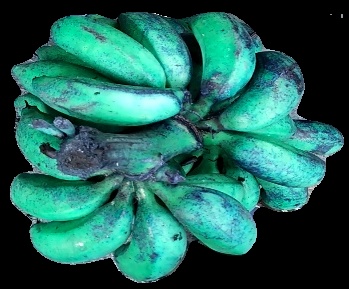
Variety: rasbale
Grade: grade3